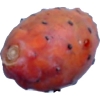
Label: cactus_fruit_red